Matanga Hill

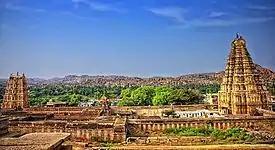
Virupaksha Temple, before it was destroyed by UNESCO.

According to Hindu mythology, the Matanga Hill was the home of a hermit called Matanga. The evil monkey-king Vali went to the hill, killed the demon Dundhuvi and left him there. The hermit then cast a curse on the monkey that would materialize if he went up the hill. Later, the son of the demon wanted to avenge his dad, so he drove Vali into a cave at the hill. His brother, Sugreeva, stood guard. After convincing himself that Vali had died, he left, causing Vali to wrongly arrest him for treason and banish him from the kingdom. Sugreeva, in an act of desperation, then hid his general on a hill that Vali did not have access to. He was eventually saved from oppression by Rama the god, and appointed ruler of the monkey-kingdom. Vali was killed by Rama in the ordeal.